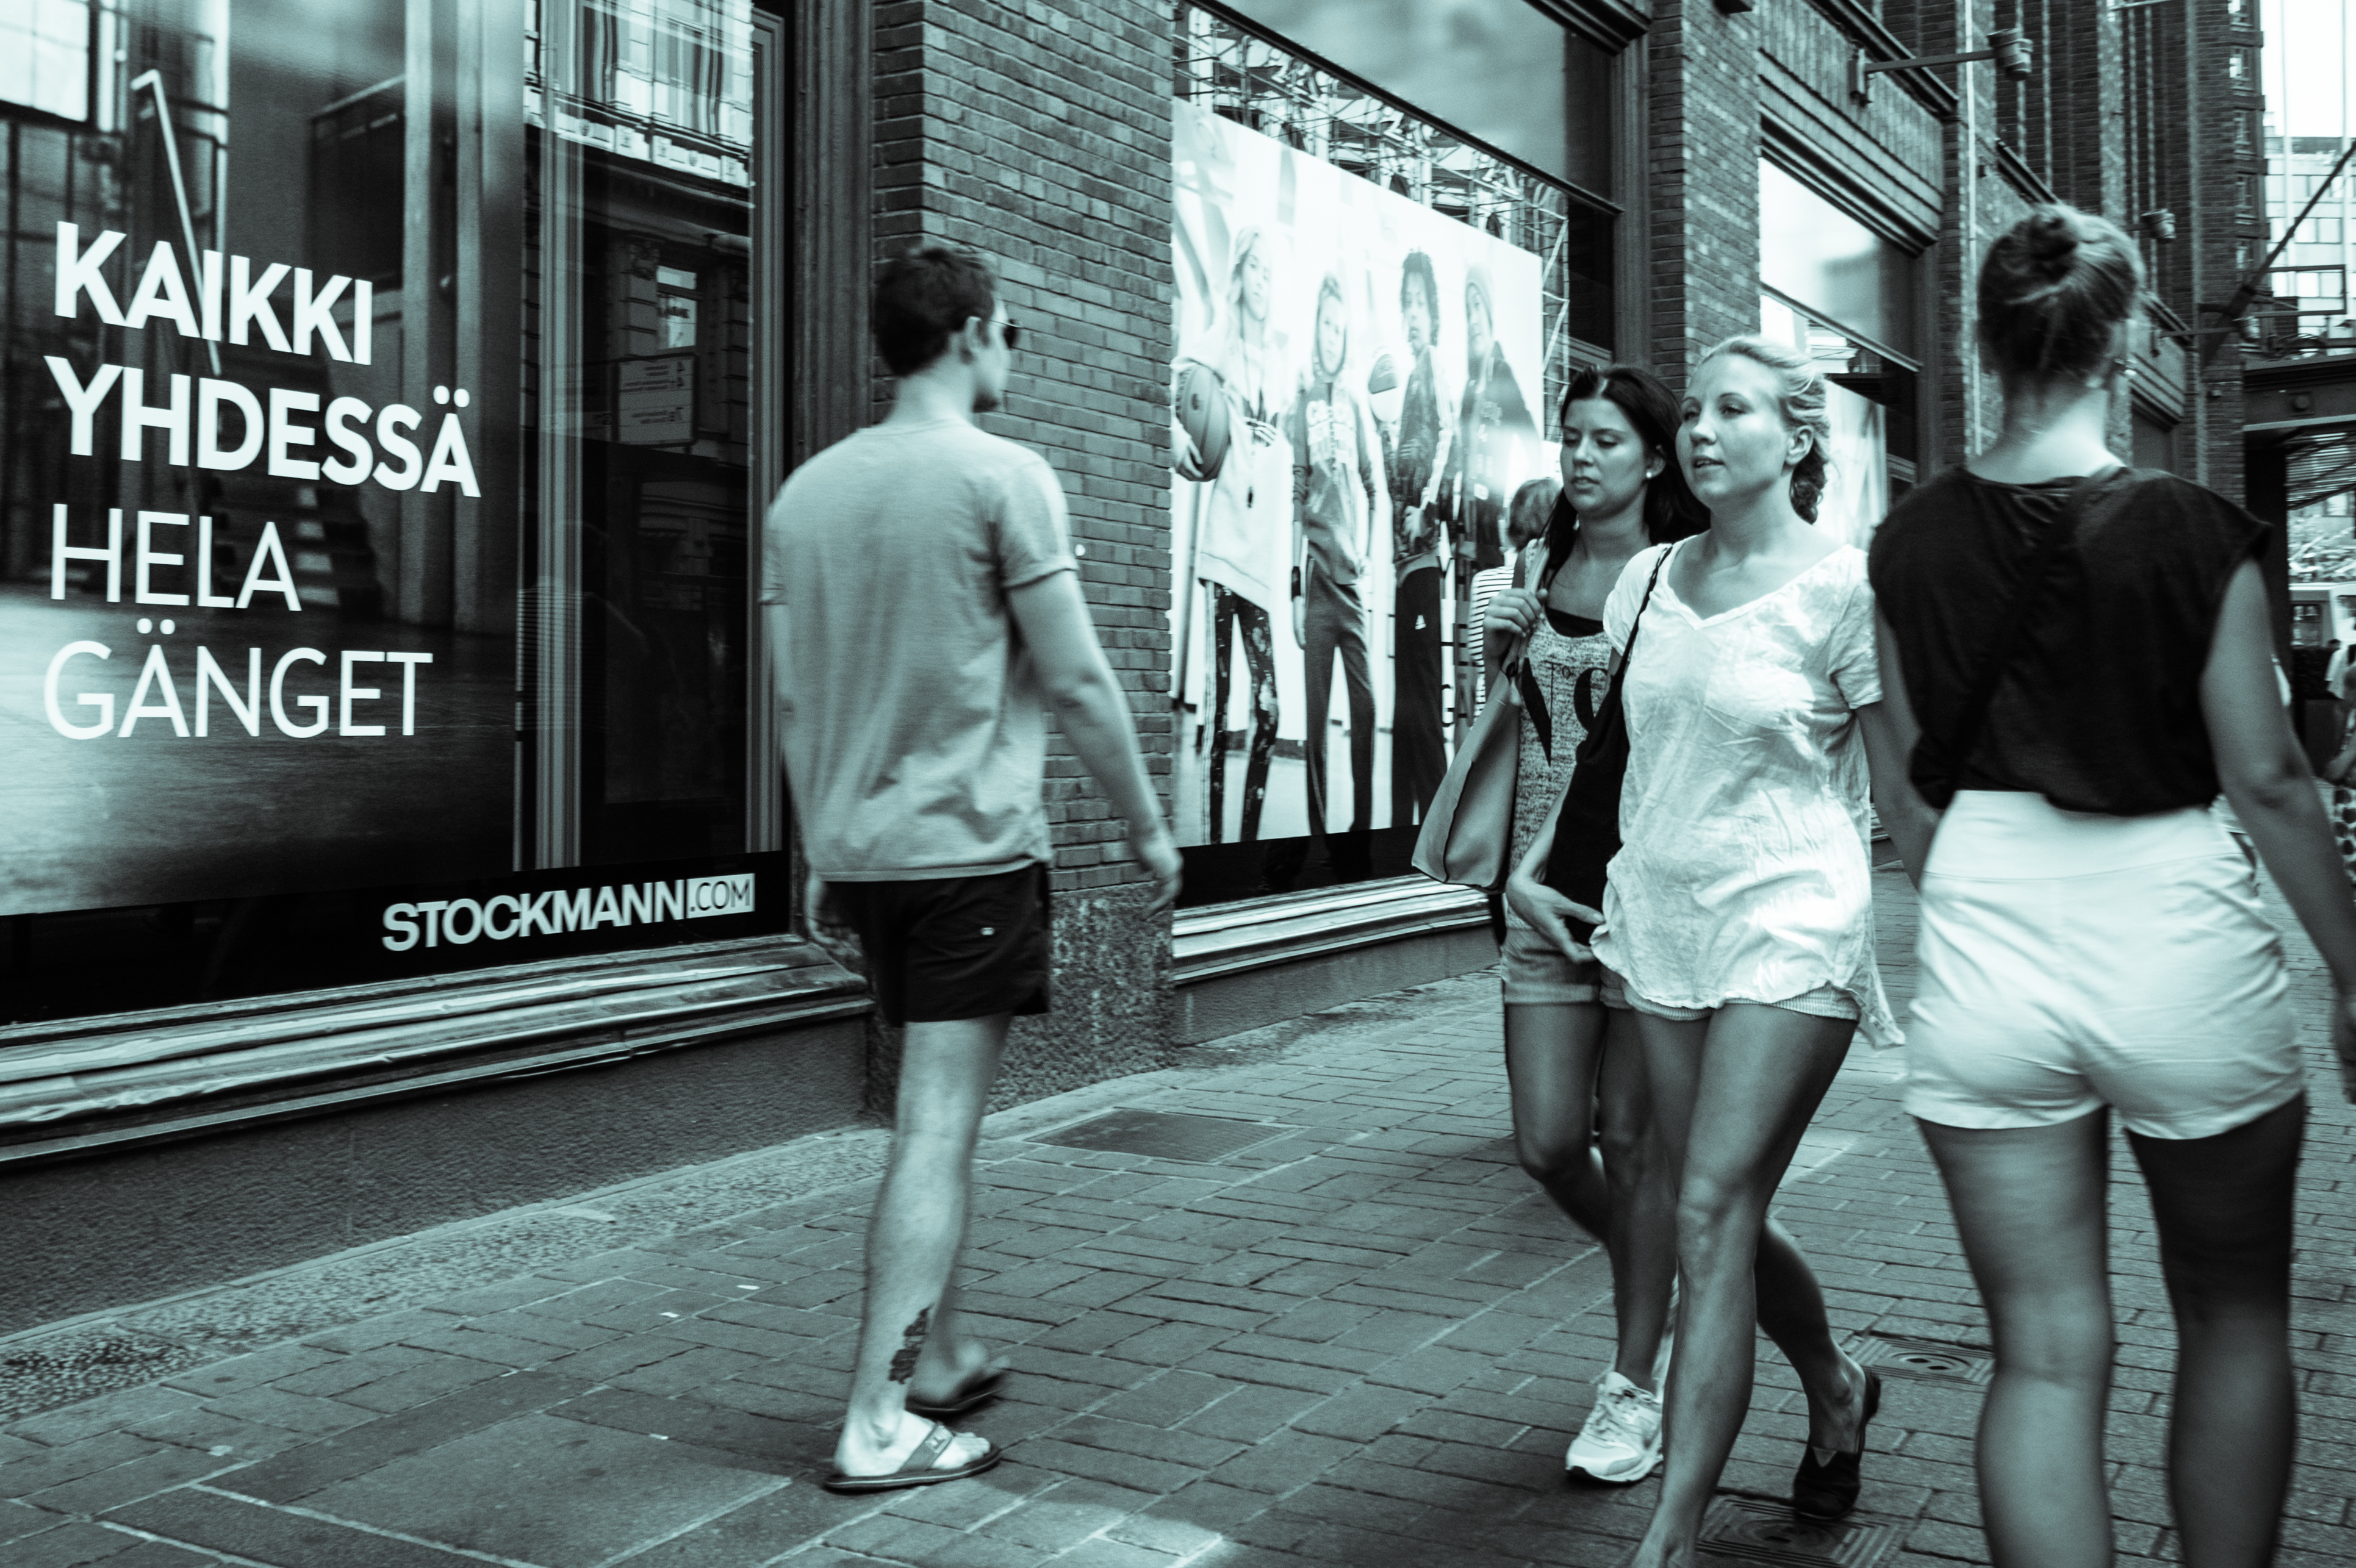
man, black and white, people, road, white, street, photography, window, building, store, fashion, black, monochrome, women, infrastructure, photograph, snapshot, sony, finland, helsinki, department, 1855mm, e, f3556, ilce3000, oss, sonyilce3000, e1855mmf3556oss, stockmann, aleksanterinkatu, monochrome photography